Sri Lankan cuisine

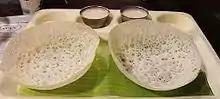
Hoppers

Hoppers ("appa" in Sinhala) are based on a fermented batter, usually made of rice flour and coconut milk with spices. The dish is pan-fried or steamed. The fermenting agent is palm toddy or yeast. Hopper variants can either be spicy (such as egg hoppers, milk hoppers, and string hoppers), or sweet (such as "vandu appa" and "pani appa)". Spicy hoppers are often accompanied by lunu miris, a mix of red onions and spices.